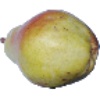
Label: pear_williams